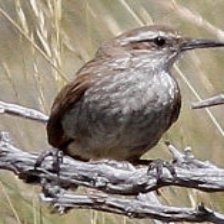
Species: AUSTRAL CANASTERO
Scientific name: ASTHENES ANTHOIDES